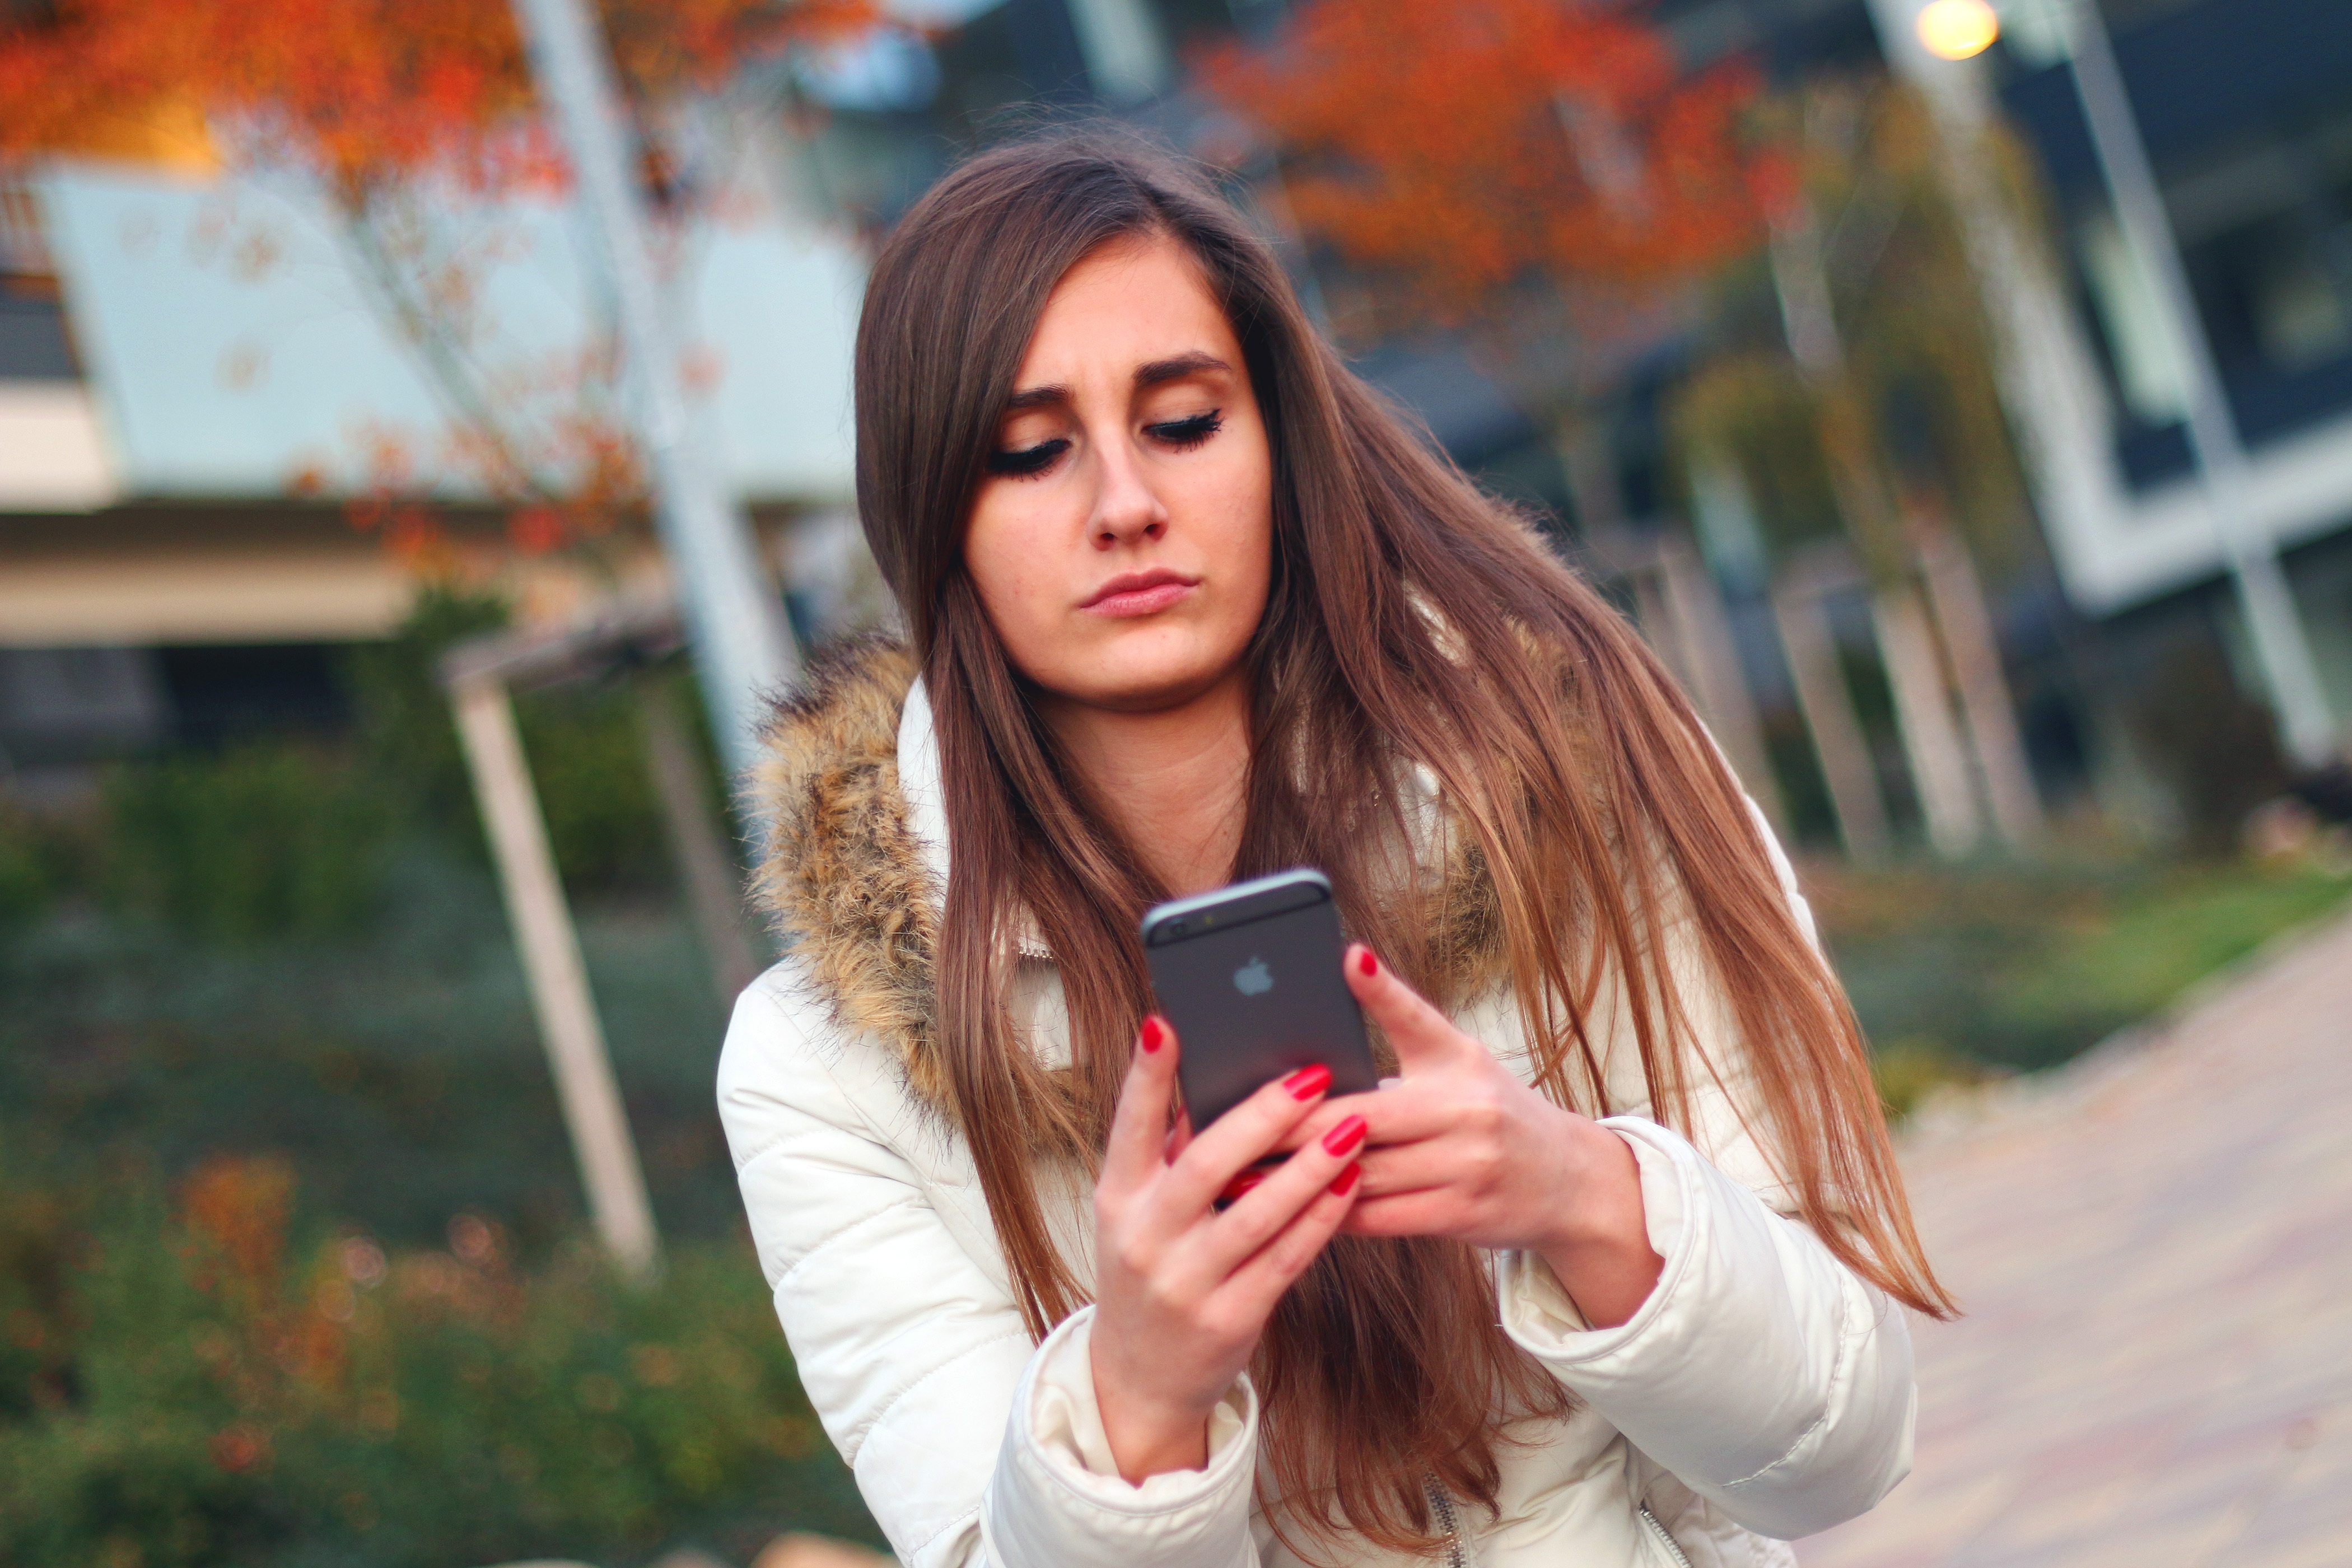
iphone, smartphone, mobile, person, people, girl, woman, hair, technology, photography, brunette, portrait, model, young, touch, red, color, fashion, clothing, lady, modern, apple inc, hairstyle, cell phone, device, long hair, nail polish, hands, fingers, cellphone, texting, photograph, chat, beauty, connect, blond, costume, photo shoot, communicate, brown hair, portrait photography